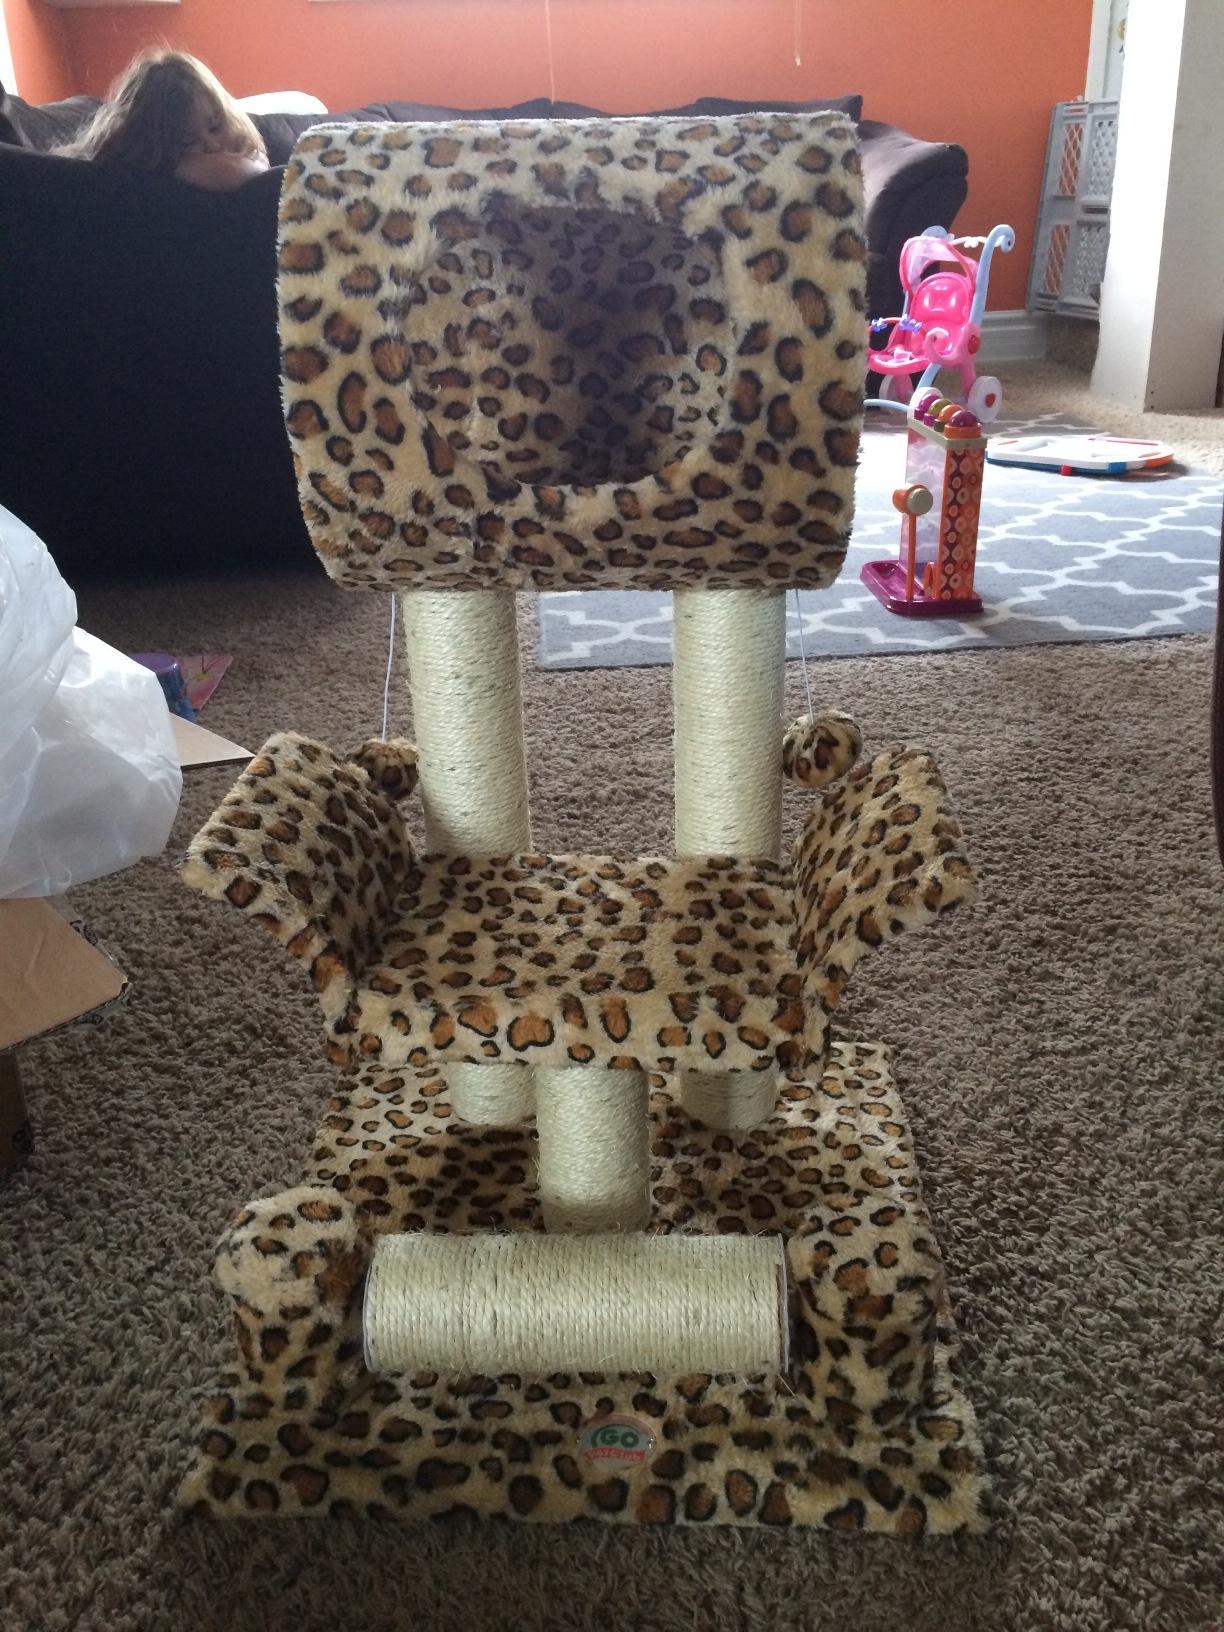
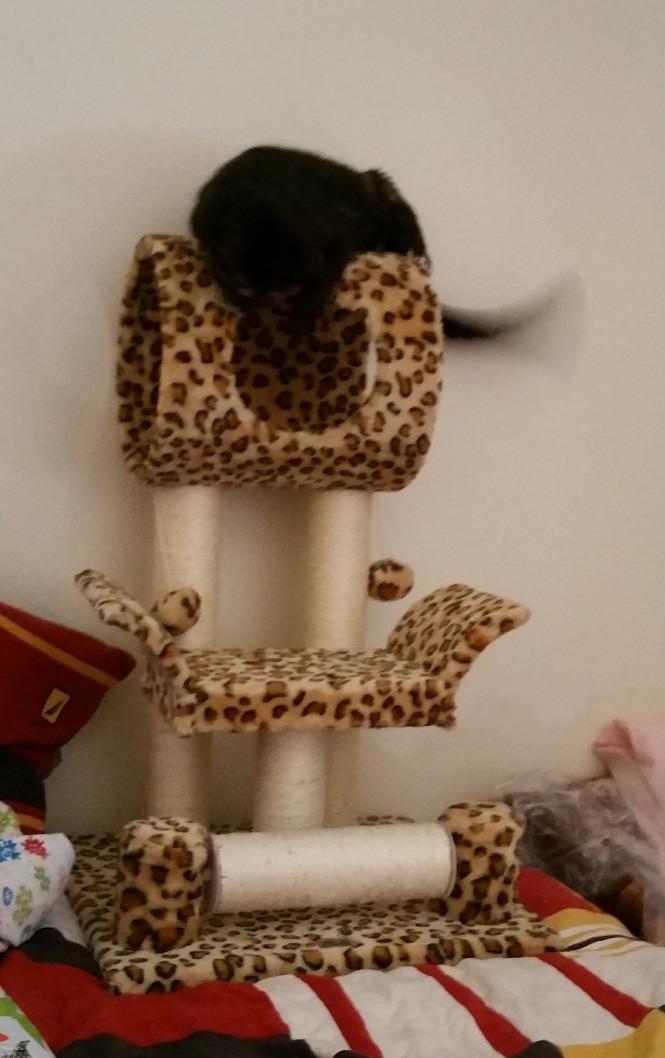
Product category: items_cat tree
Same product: yes